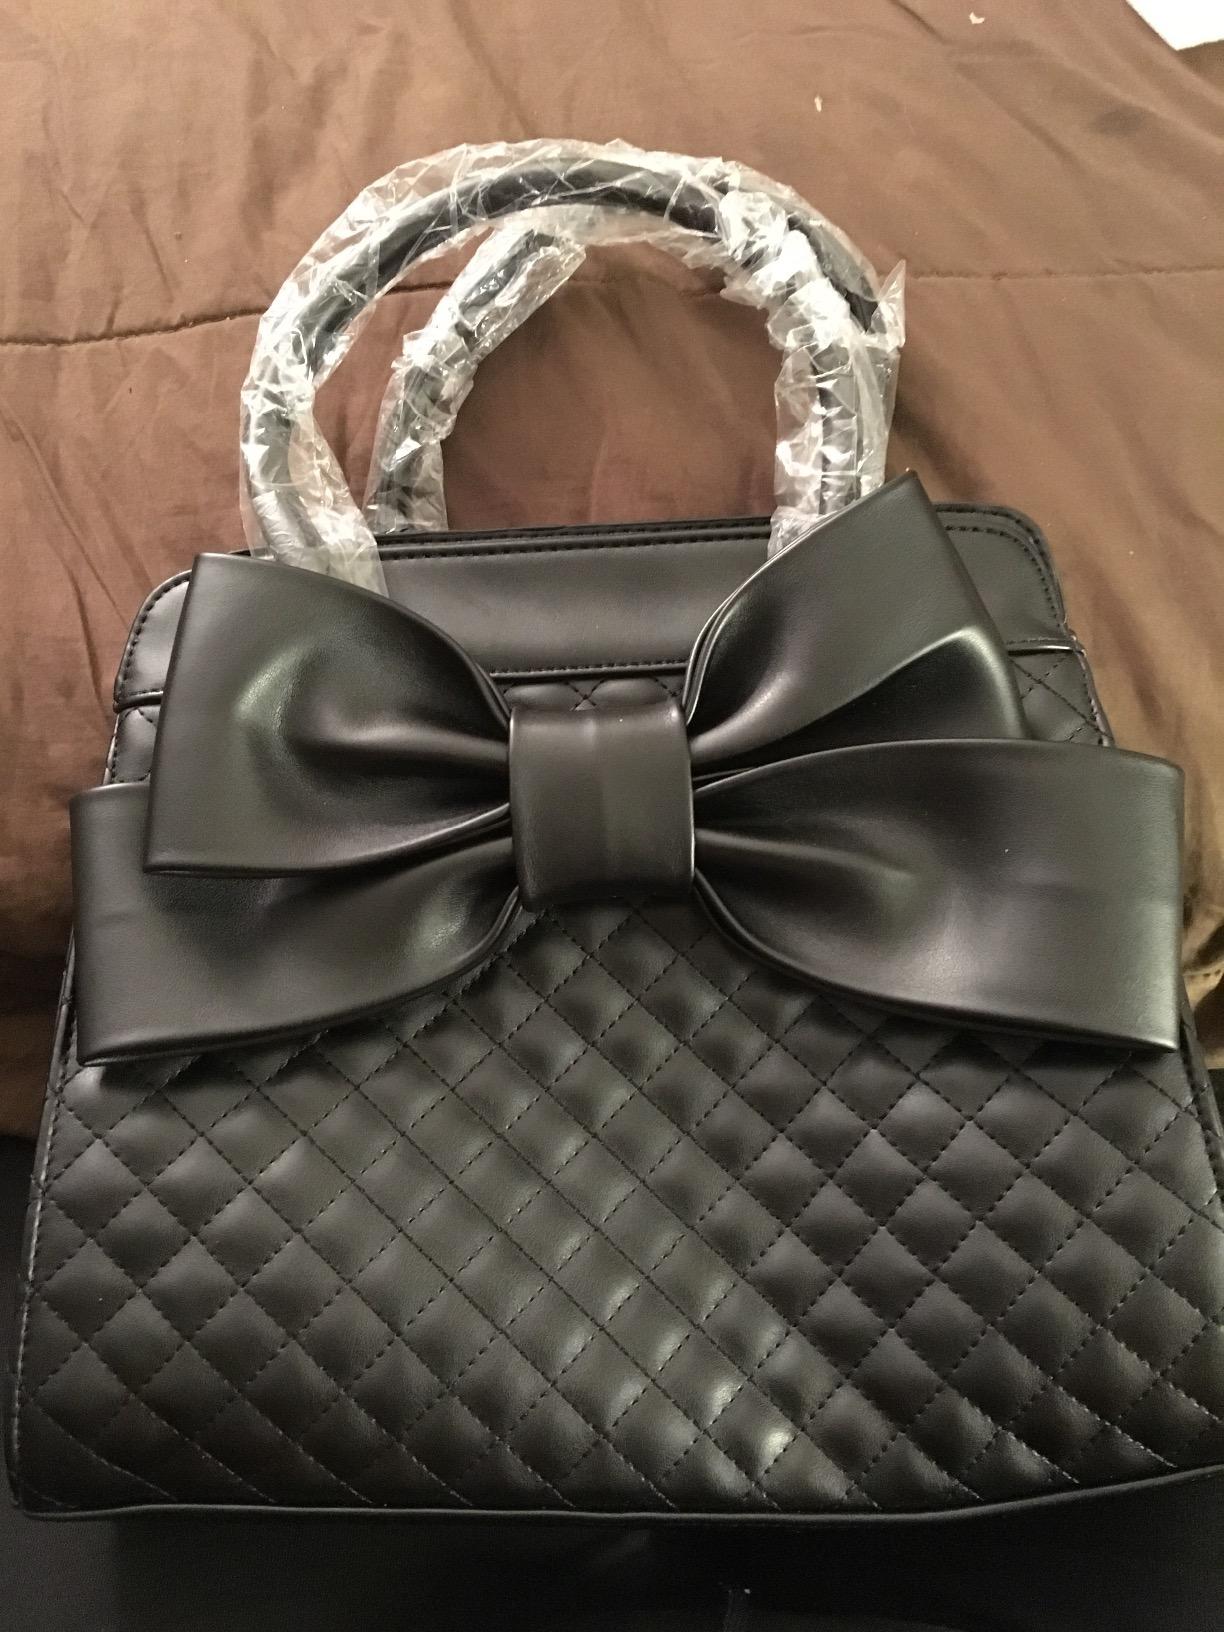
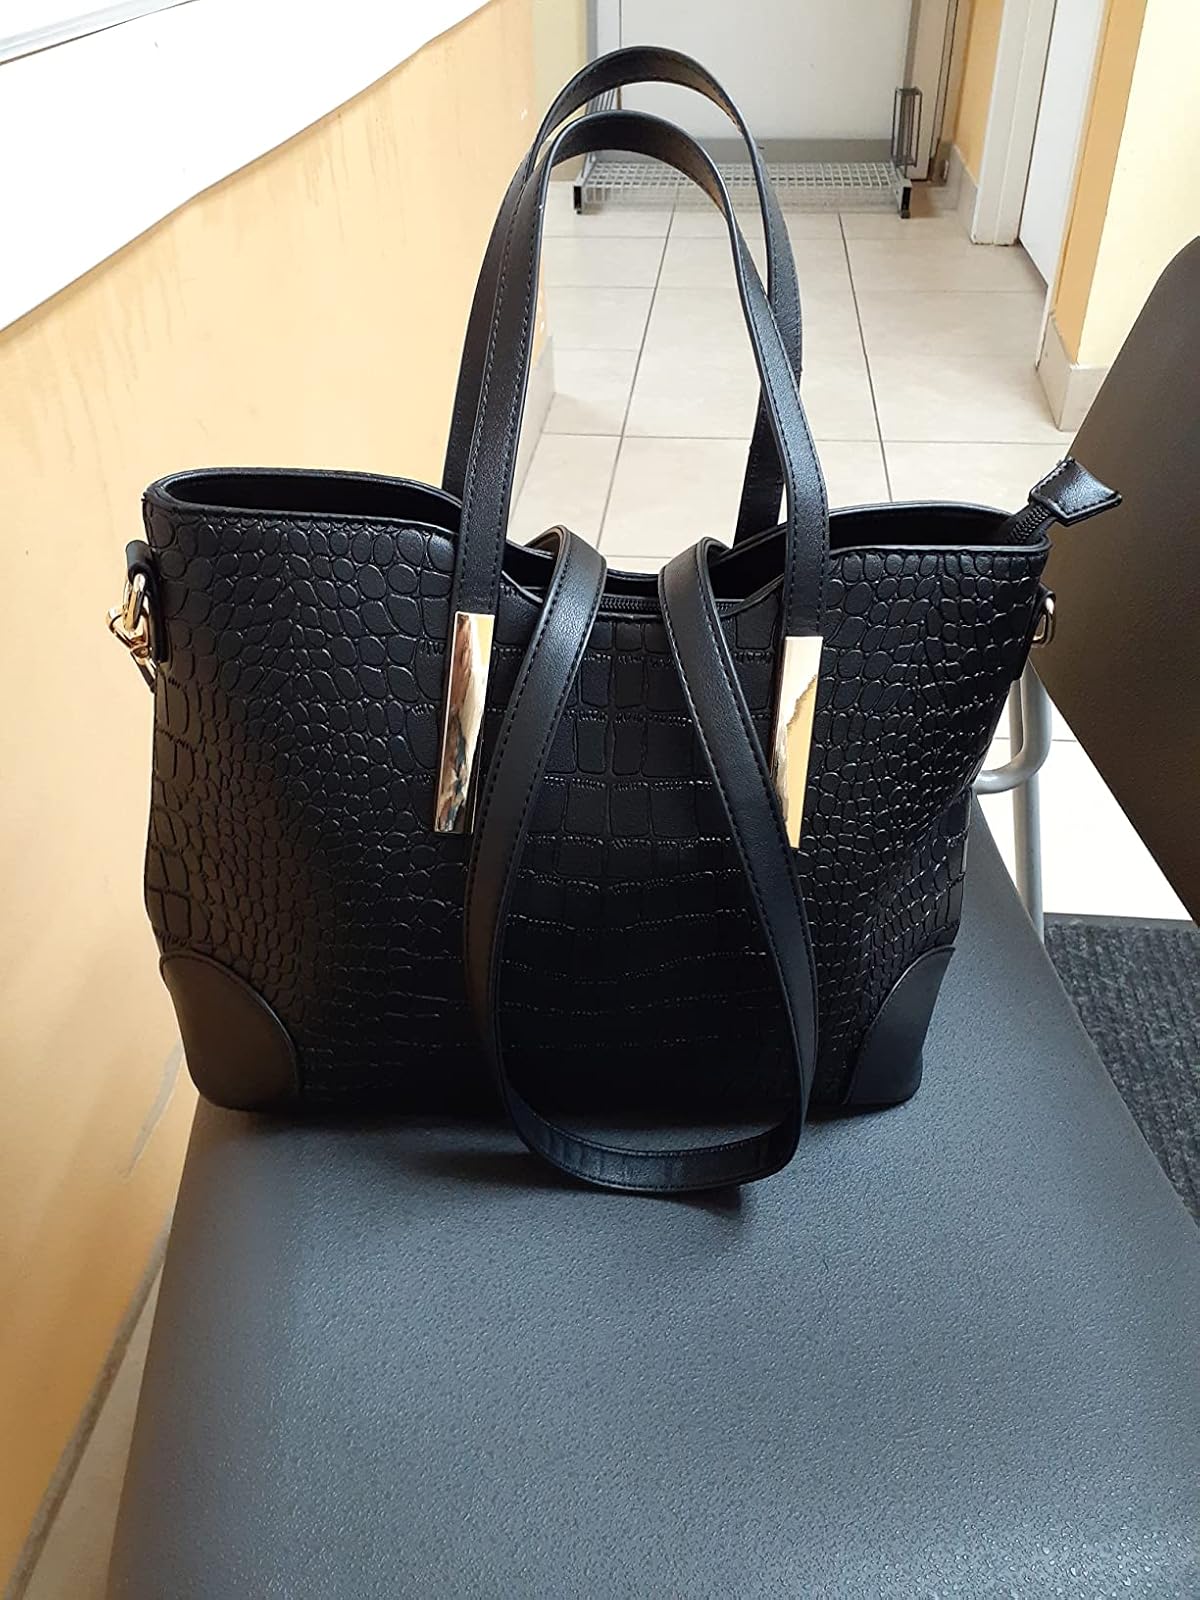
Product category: accessories_handbag
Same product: no